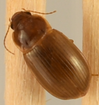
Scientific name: Amara quenseli
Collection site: Onaqui Site (ONAQ), plot ONAQ_002